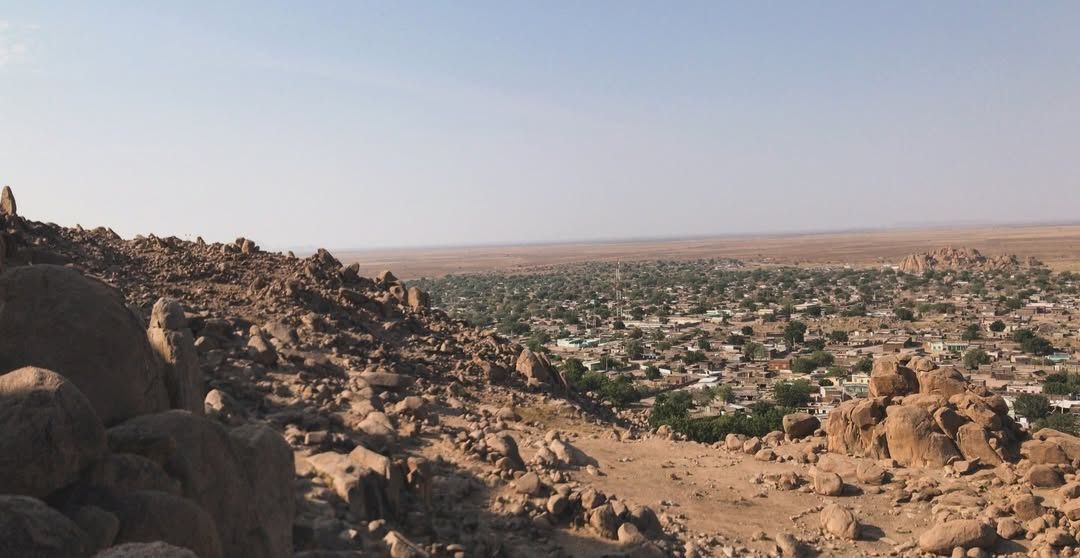
الوصف بالفصحى: صورة علوية تظهر شكل الحياة  في إحدى القرى الجبلية.
الوصف بالعامية السودانية: صورة بتوضح واحدة من القرى الجبلية في السودان.
التصنيف: Rural & Daily Life